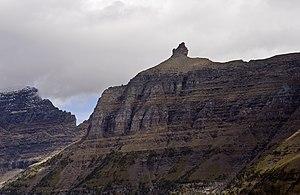
Bishop's Cap au-dessus du mur de jardin dans le parc national des Glaciers, dans le Montana, aux États-Unis, depuis Logan Pass.